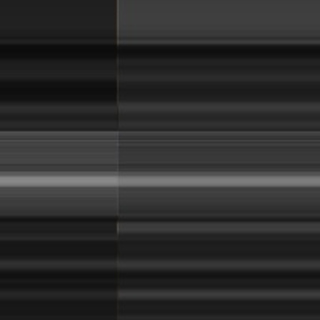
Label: sugarcane_bacterial_blight